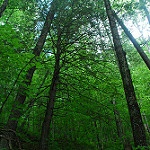
Scene: Outdoor